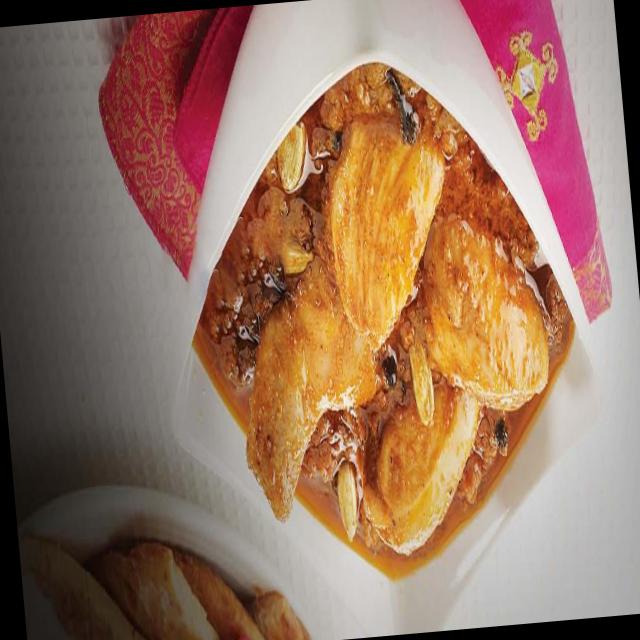
Dish: chicken_curry